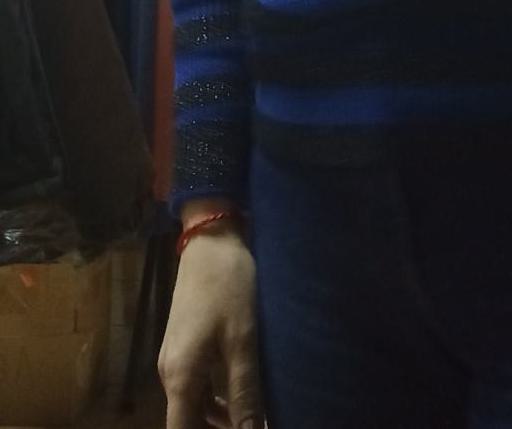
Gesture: no_gesture